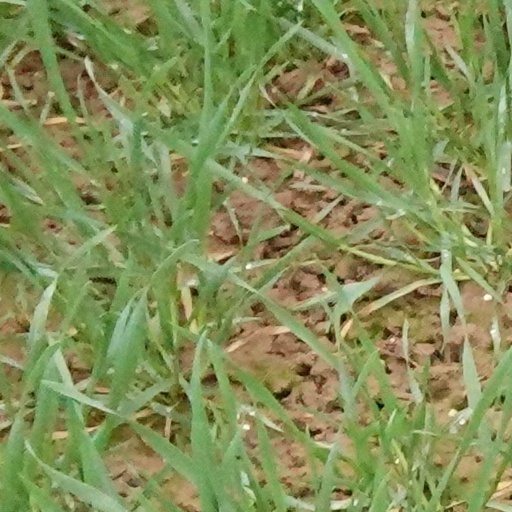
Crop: wheat